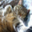
Label: cat